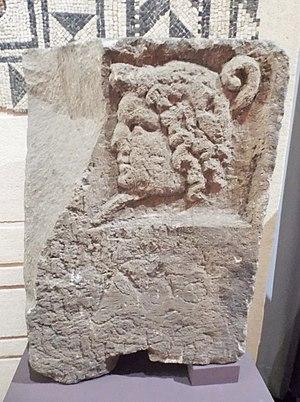
Stèle à l'effigie de Mercure. Matériau
Le temple de Mercure du puy de Dôme est un temple gallo-romain construit au IIᵉ siècle au sommet du puy de Dôme, en remplacement d'un temple datant du Iᵉʳ siècle. Des campagnes de fouilles en 1875 puis au début du XXᵉ siècle en ont révélé les ruines.